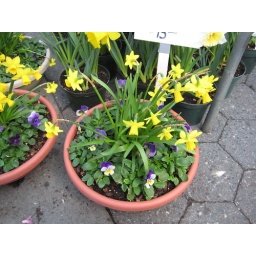
A happy spring bowl for sale at a plant stand in the Union Square Famer's Market